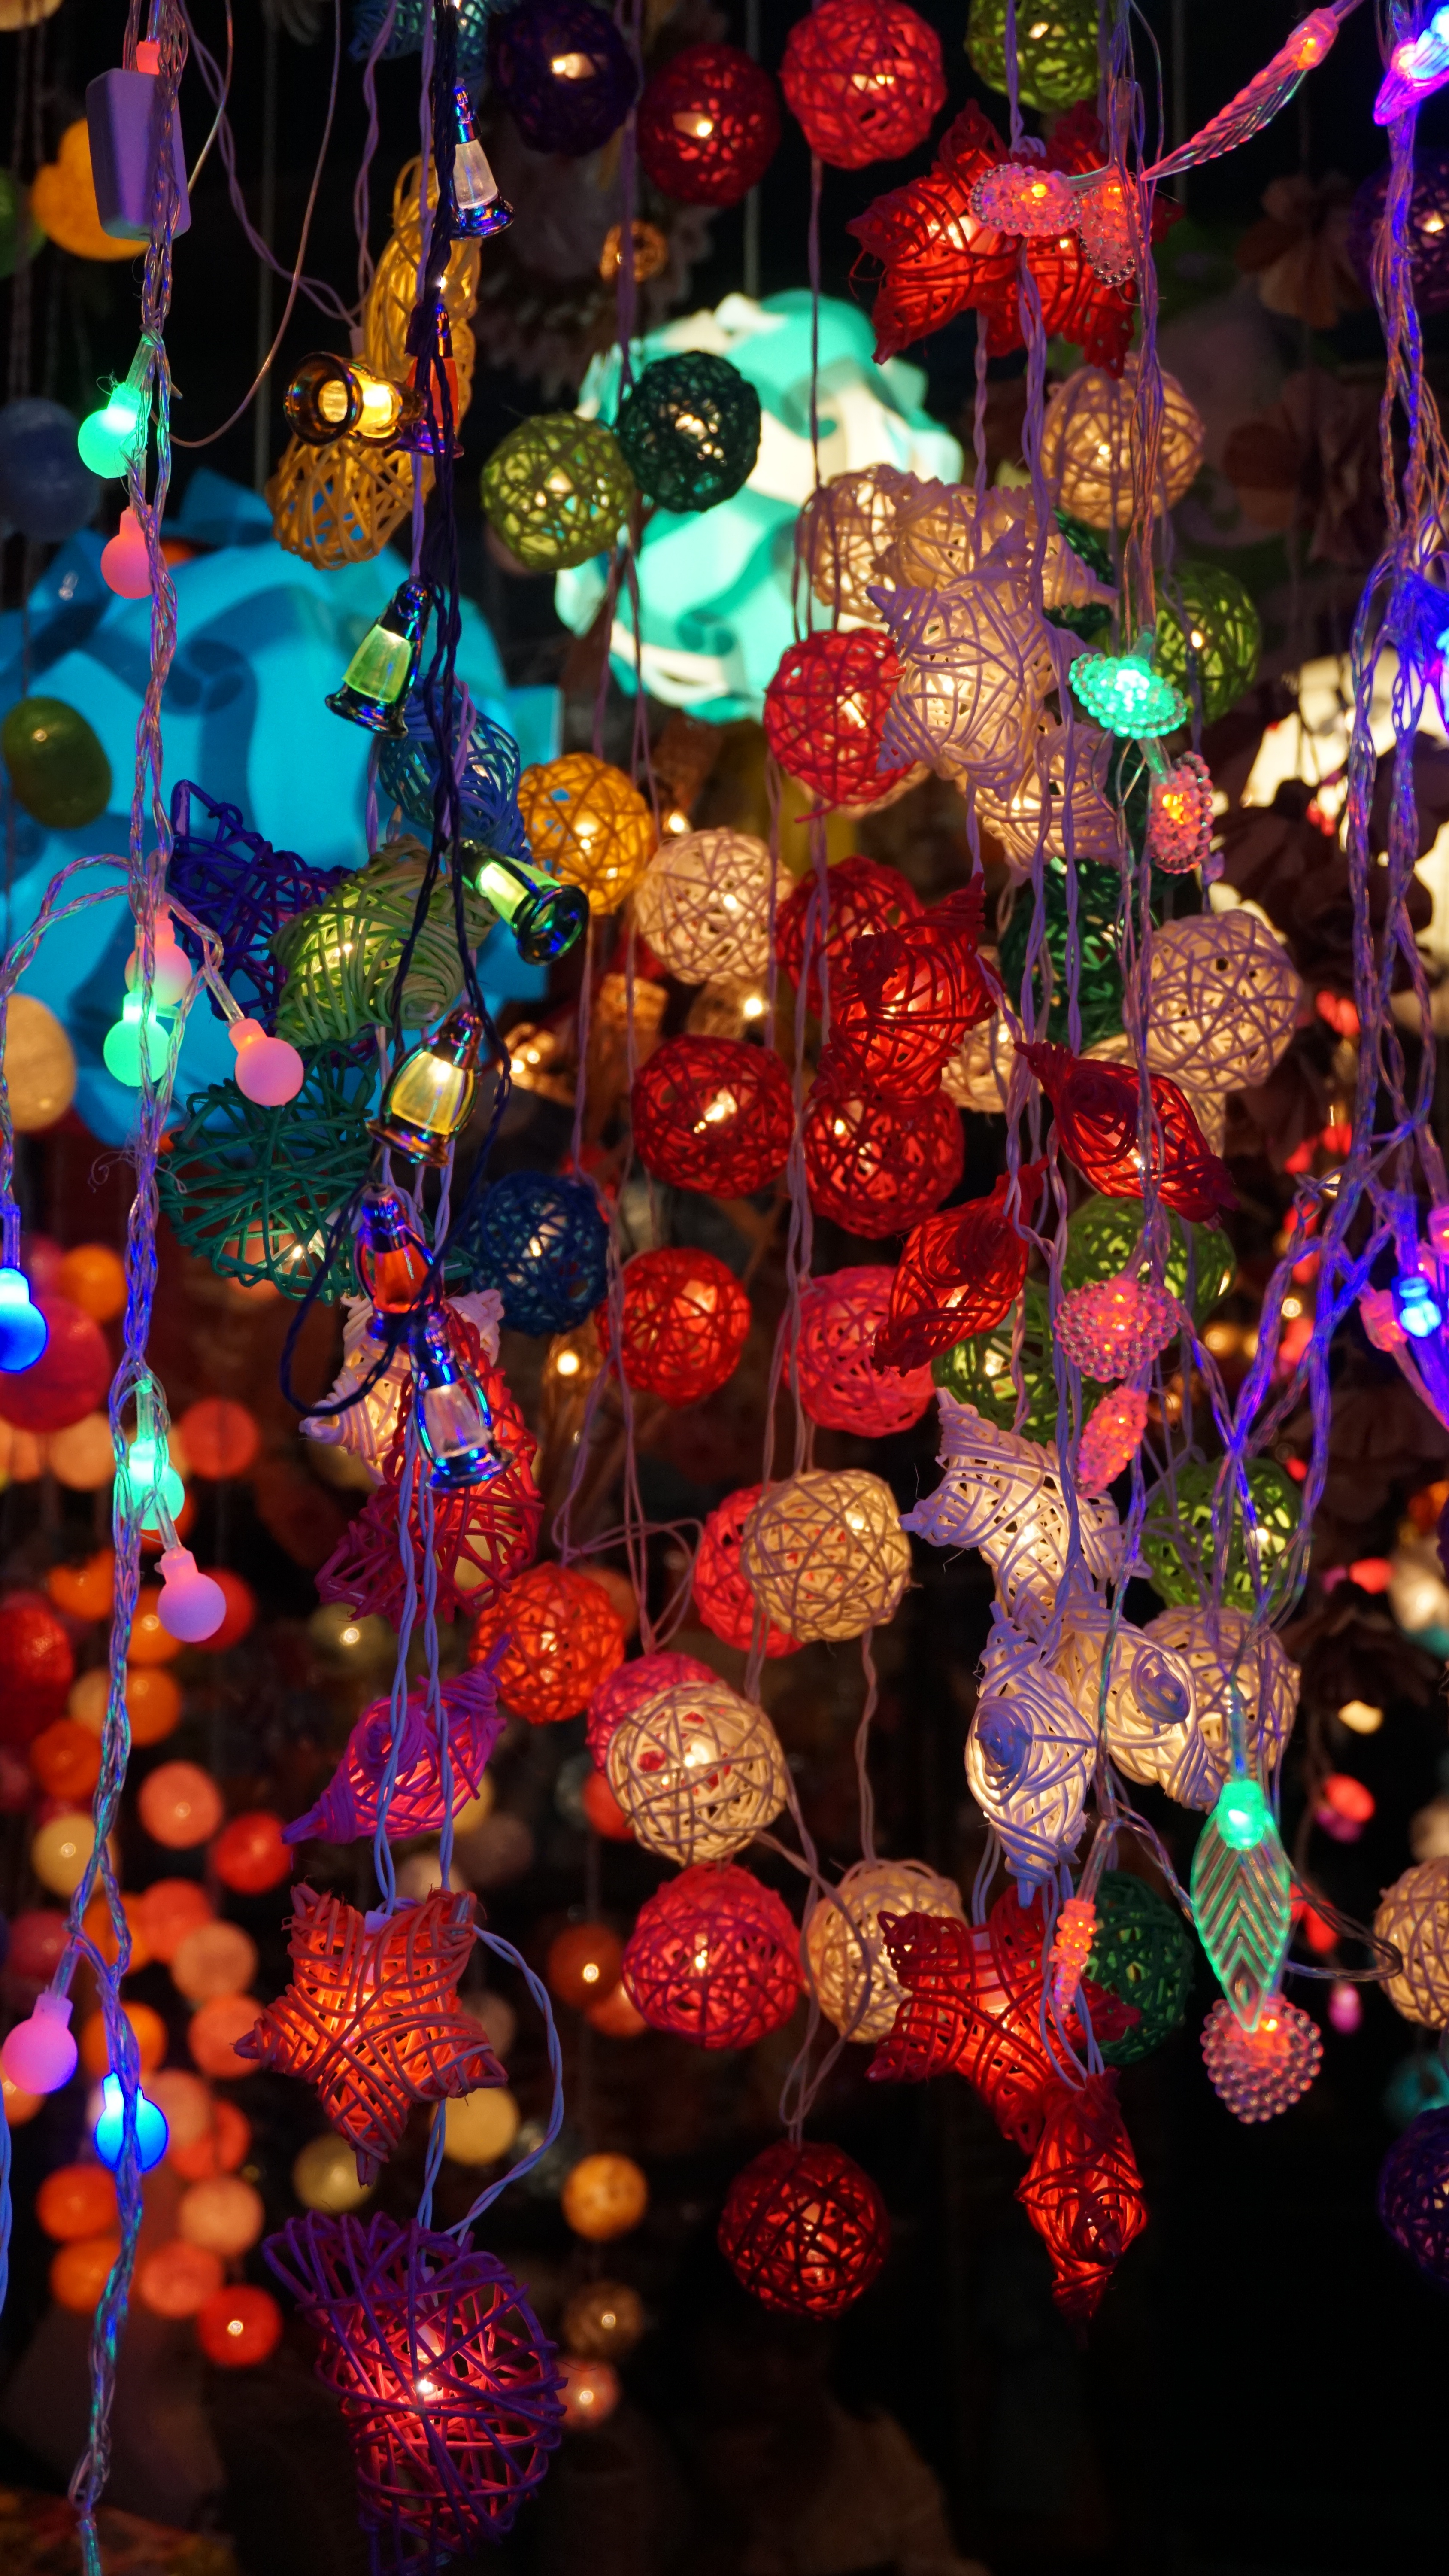
light, blur, glowing, sky, white, night, pattern, shine, color, space, holiday, glow, blue, lamp, colorful, yellow, christmas, lighting, christmas tree, festive, illuminated, sparkle, christmas decoration, design, bright, soft, vibrant, electric, shiny, lit, backdrop, effect, christmas lights, light background, abstract light, lights background